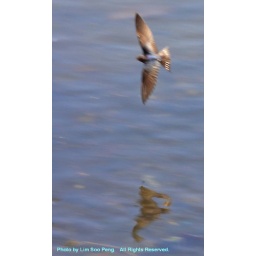
These are the shots made of a flock of migrating birds skimming above the water of a small river.